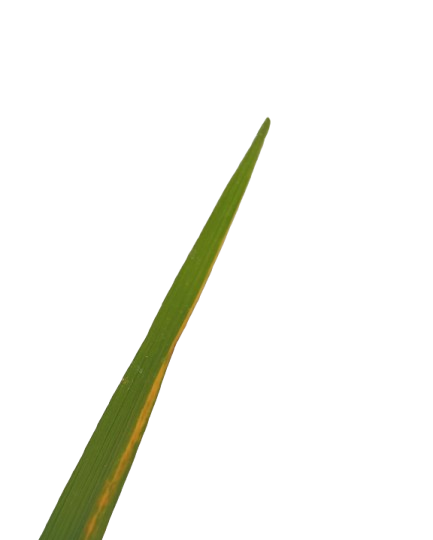
Label: Rice Stripes